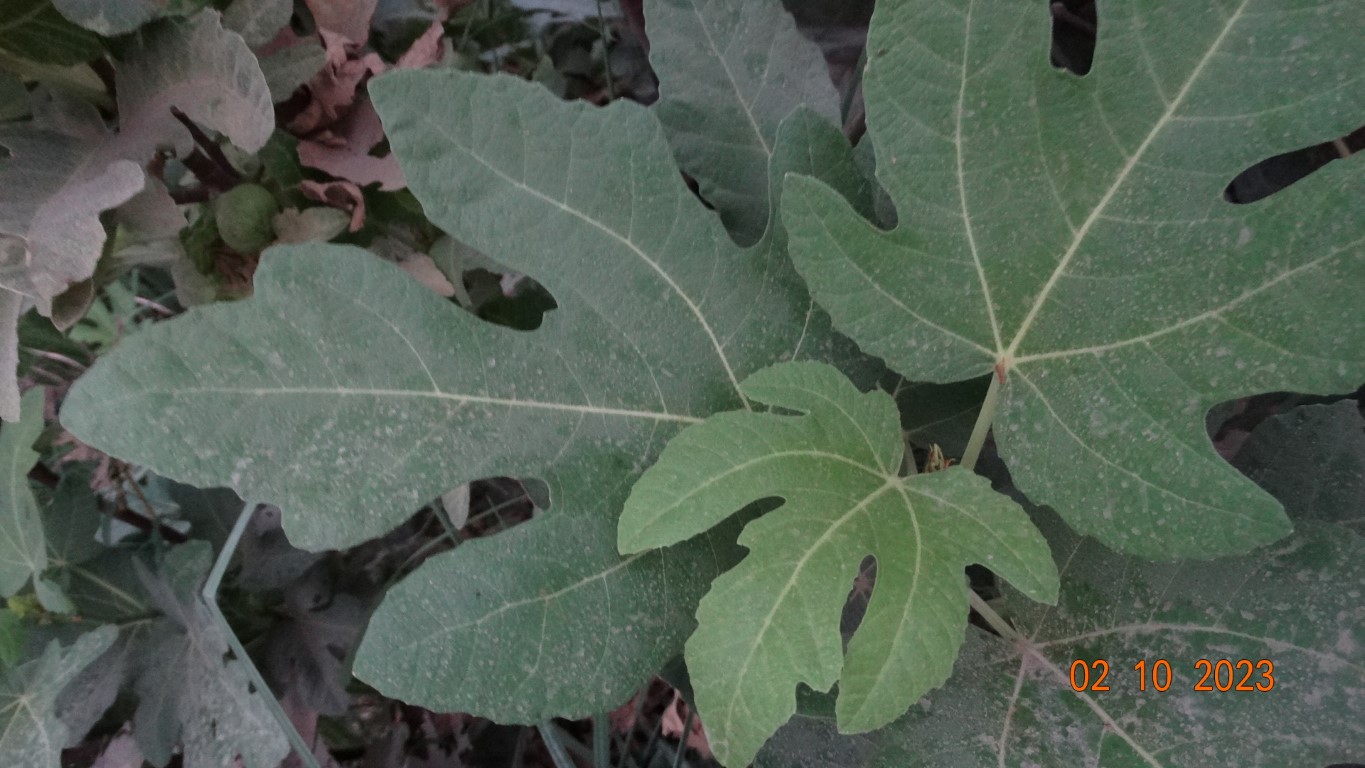
Label: healthy